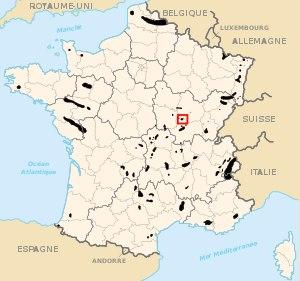
Les Houillères d'Épinac sont des mines de charbon situées sur la commune d'Épinac et ses environs dans le département de Saône-et-Loire et la région de Bourgogne-Franche-Comté. Ces mines seront exploitées dès le milieu du XVIIIᵉ siècle sur une surface de 3 435 ha.